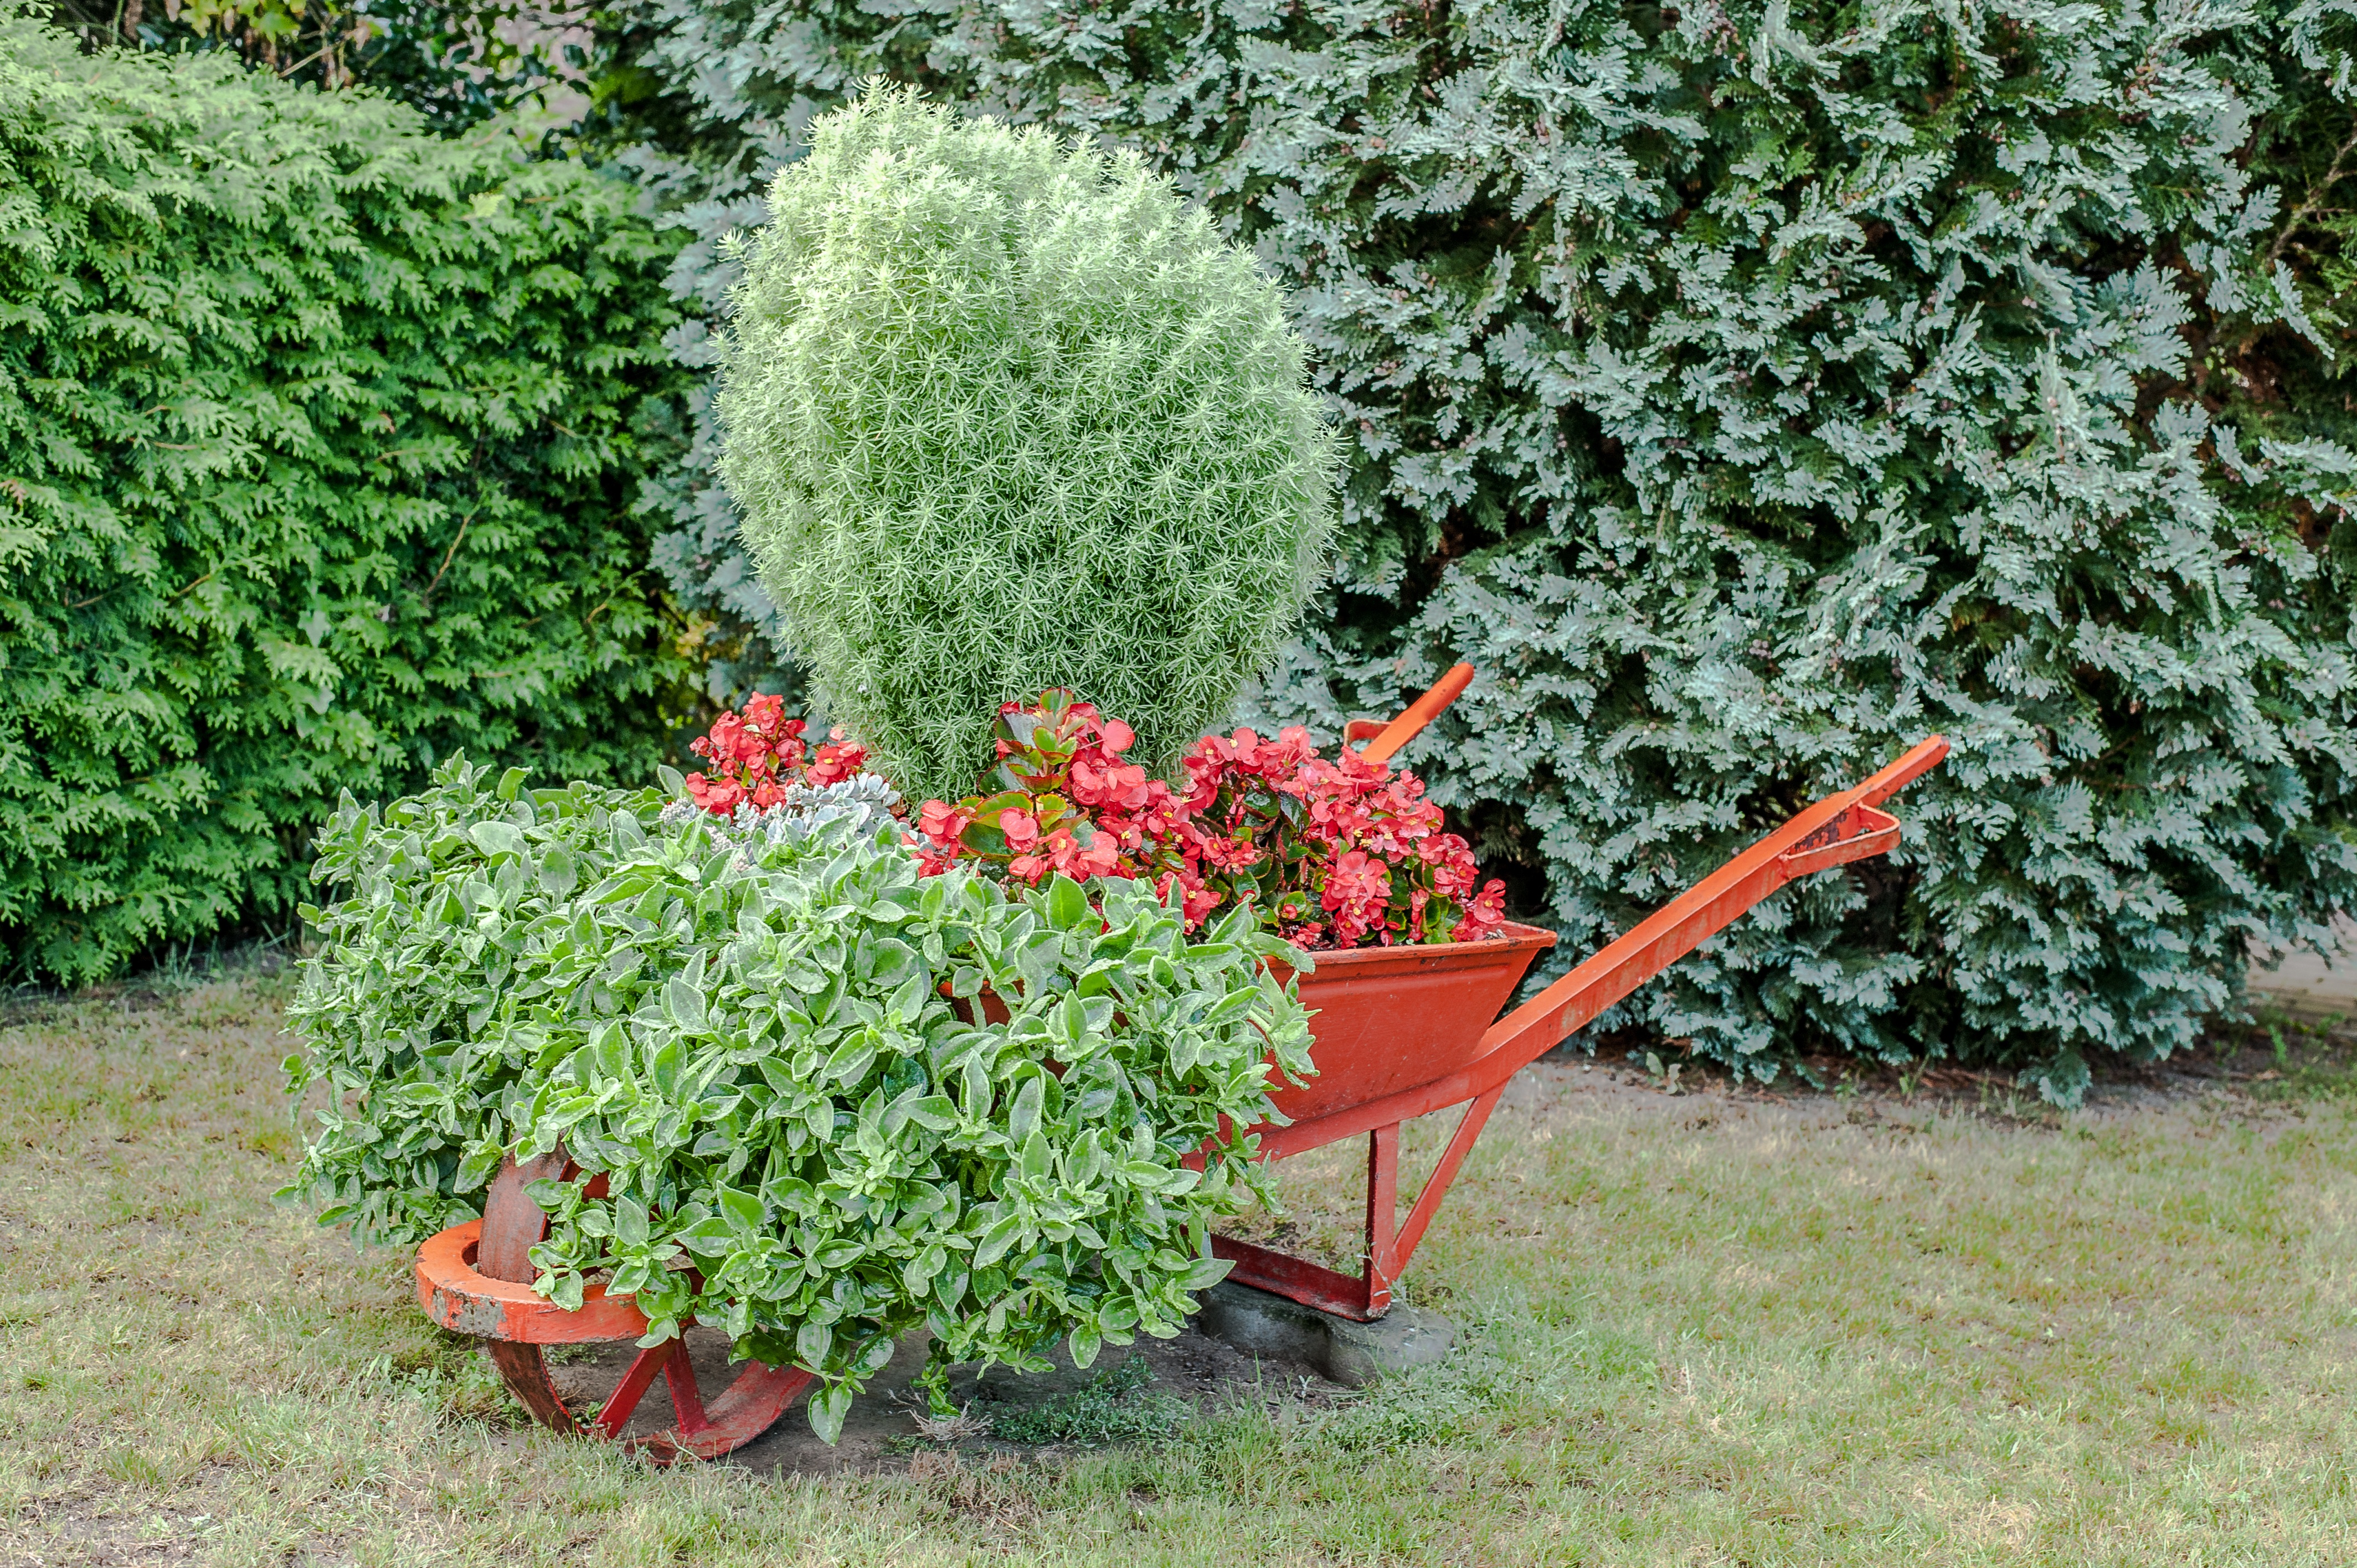
tree, grass, plant, lawn, flower, red, herb, backyard, botany, garden, flowers, shrub, conifers, yard, hedge, gardener, wheelbarrow, flowering plant, annual plant, woody plant, land plant